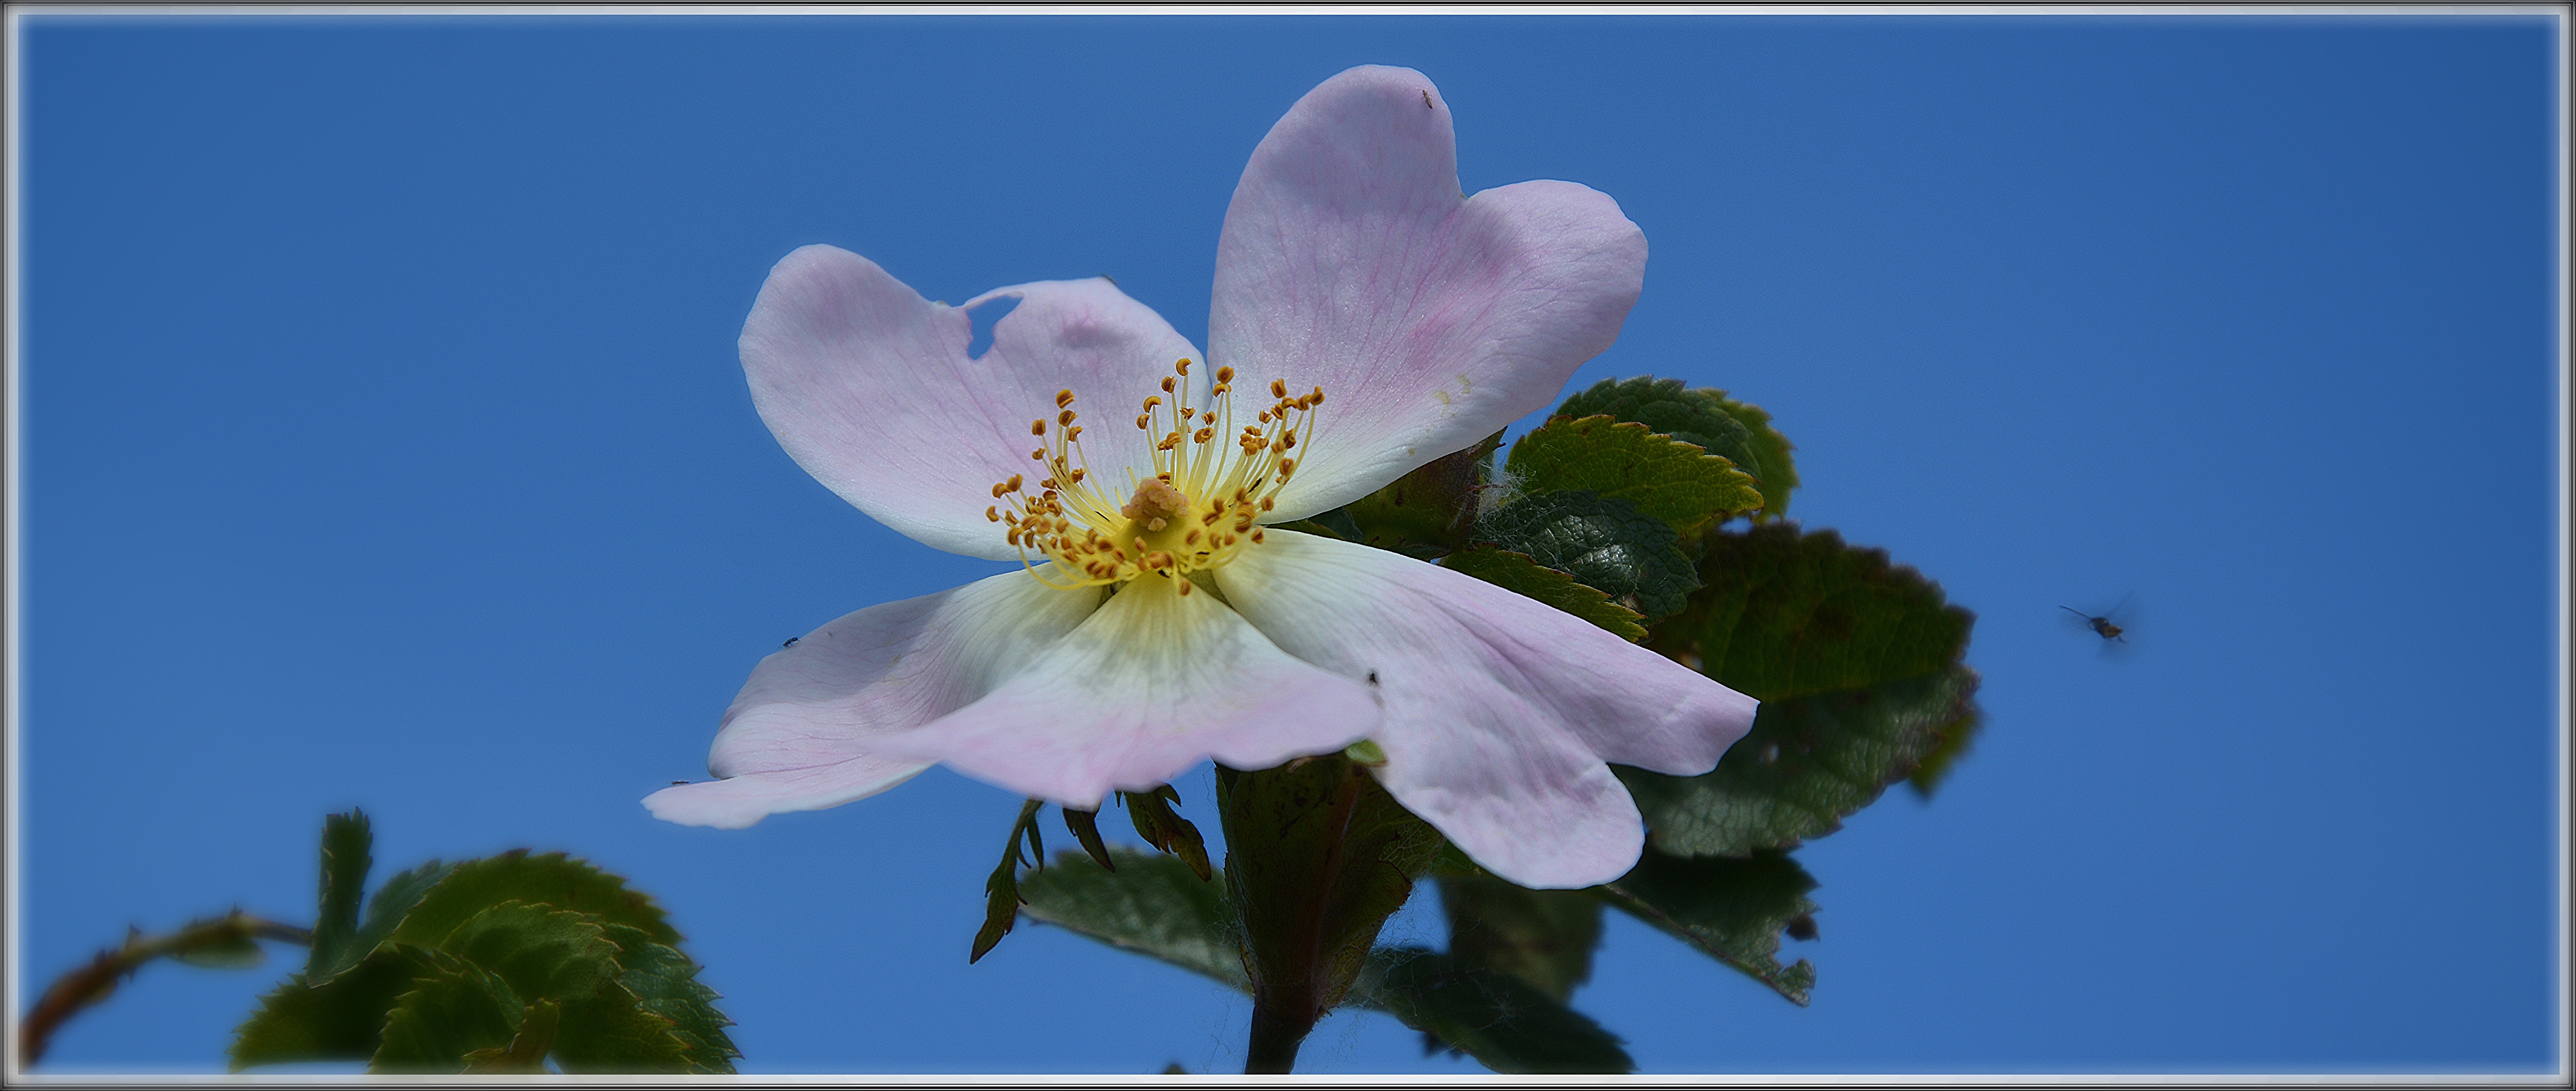
blossom, plant, flower, petal, flora, wildflower, nikon7100, flowering plant, land plant